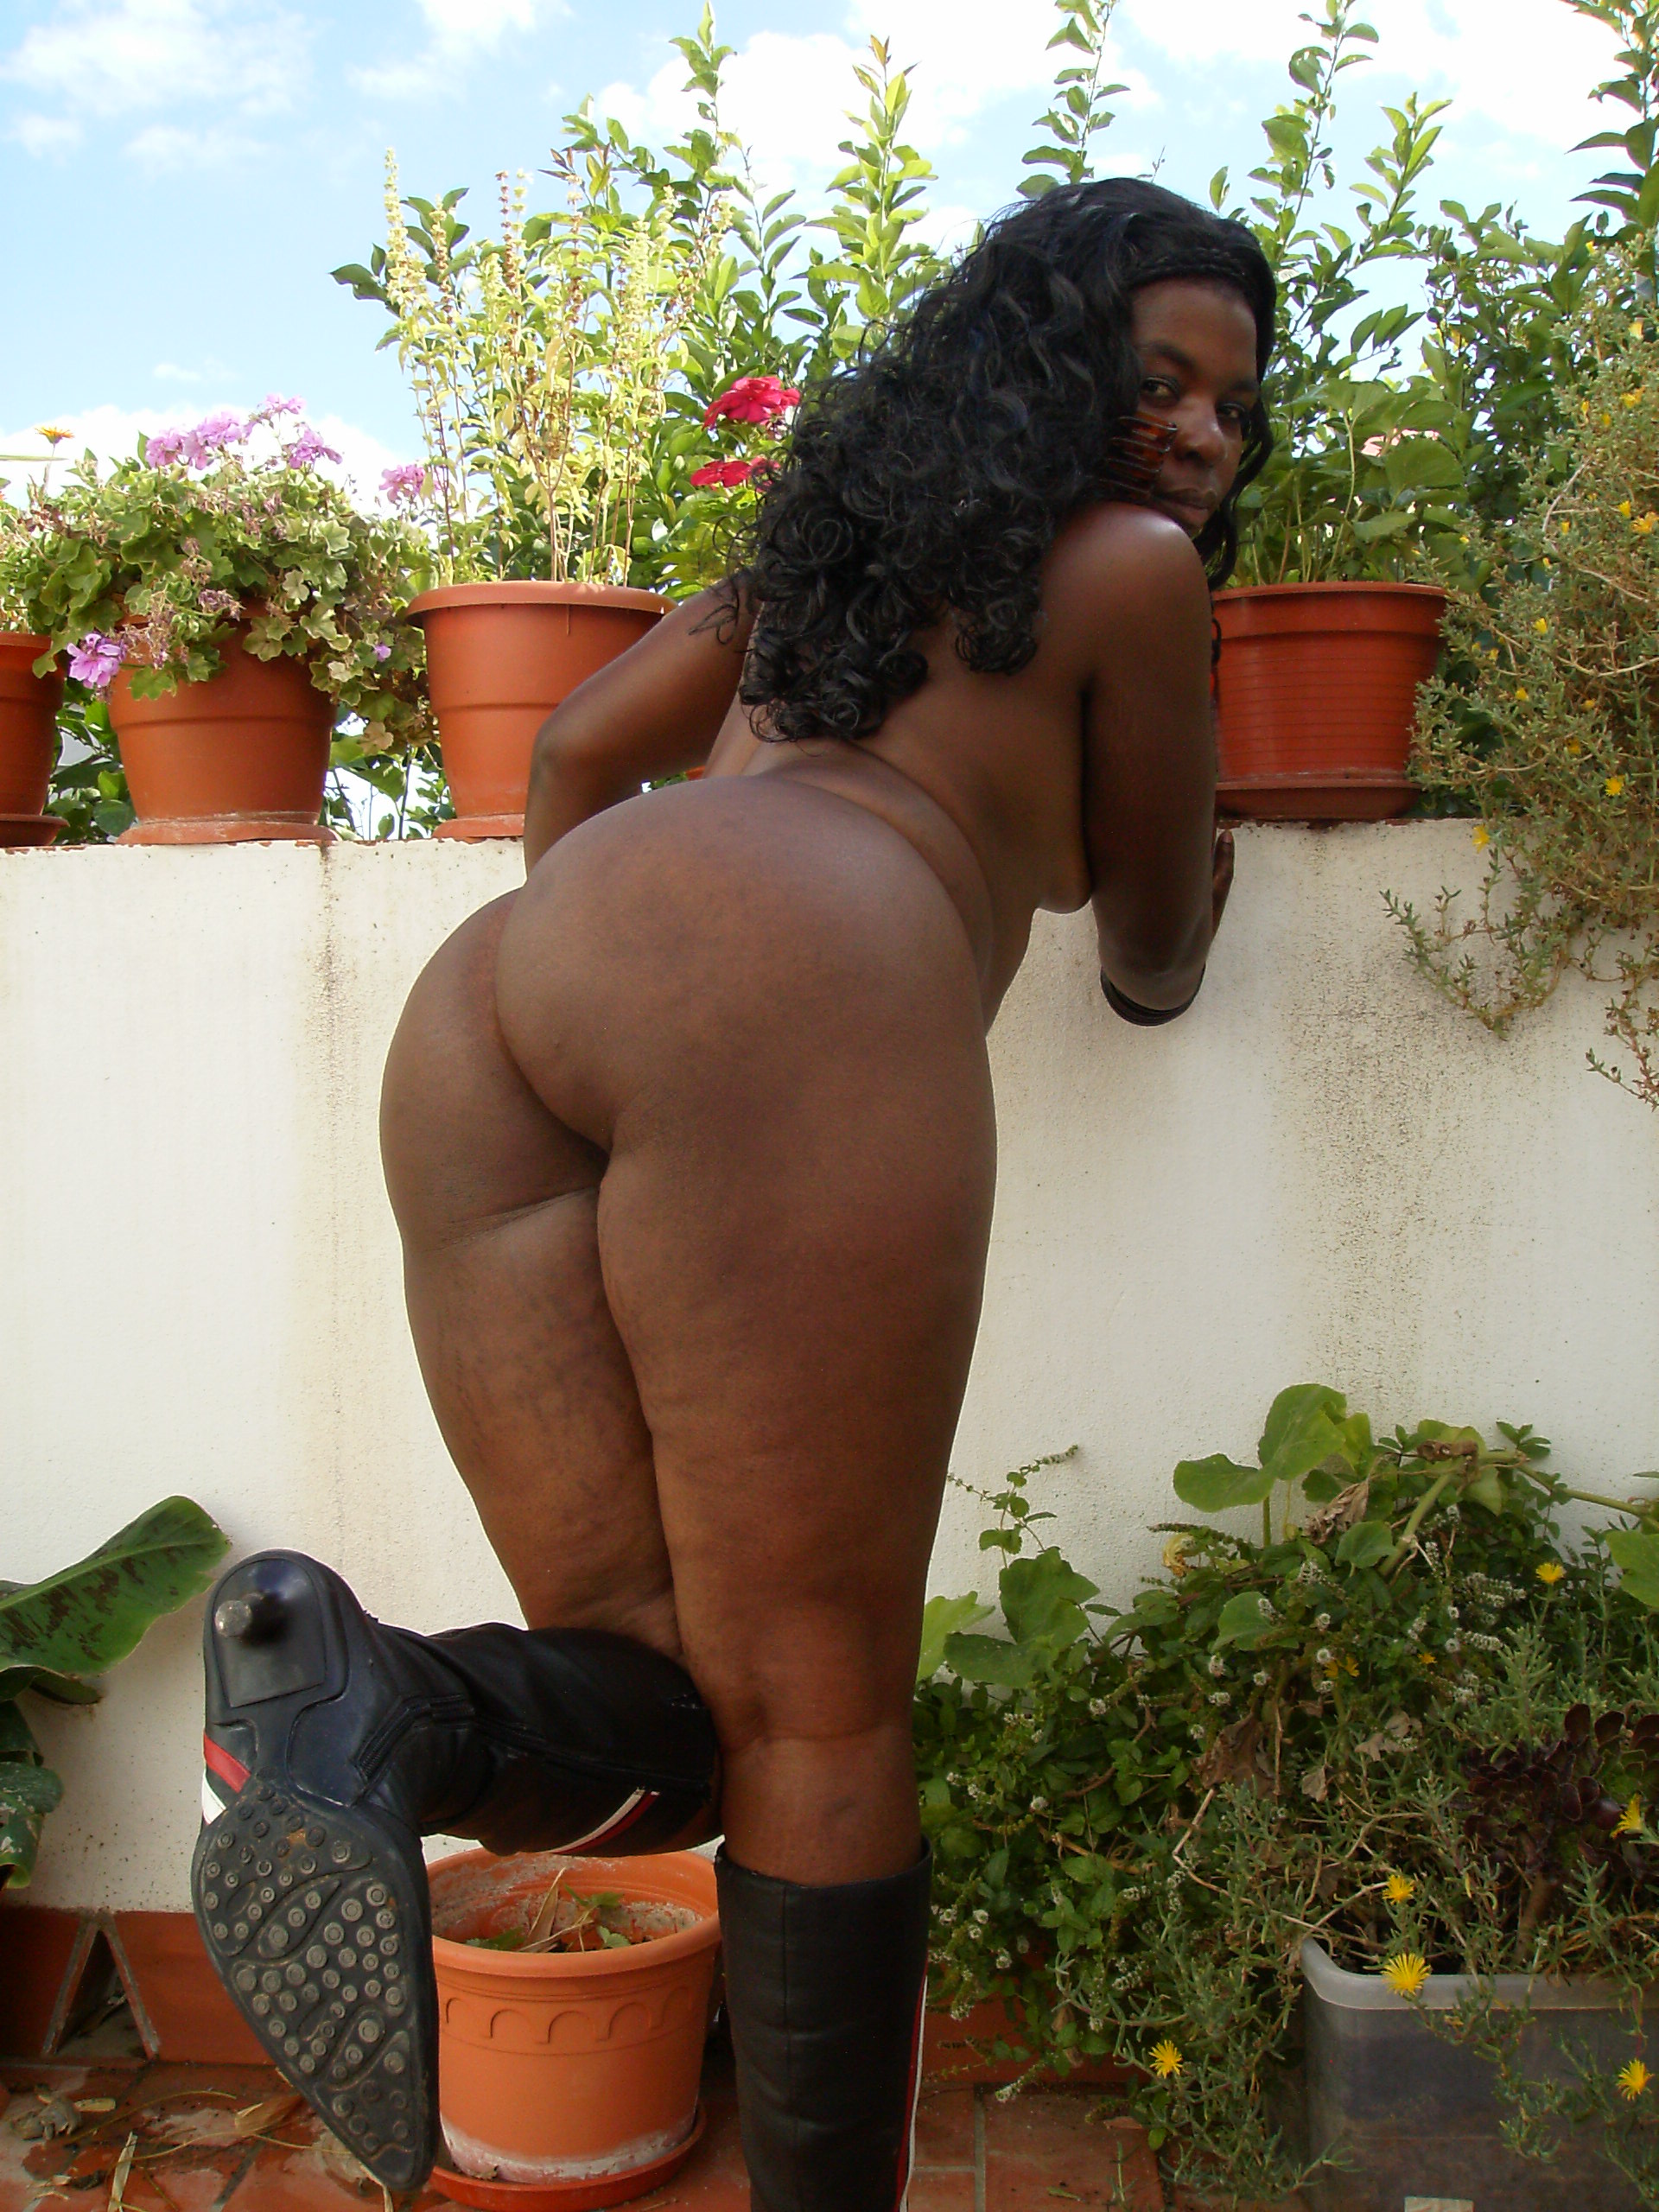
ebony, girl, woman, lady, sexy, black, outdoors, african, legs, thighs, boots, hair, leg, black hair, long hair, thigh, abdomen, muscle, plant, trunk, hip